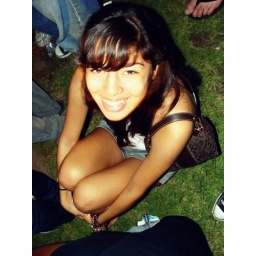
he fell in love with the girl at the rock show <3